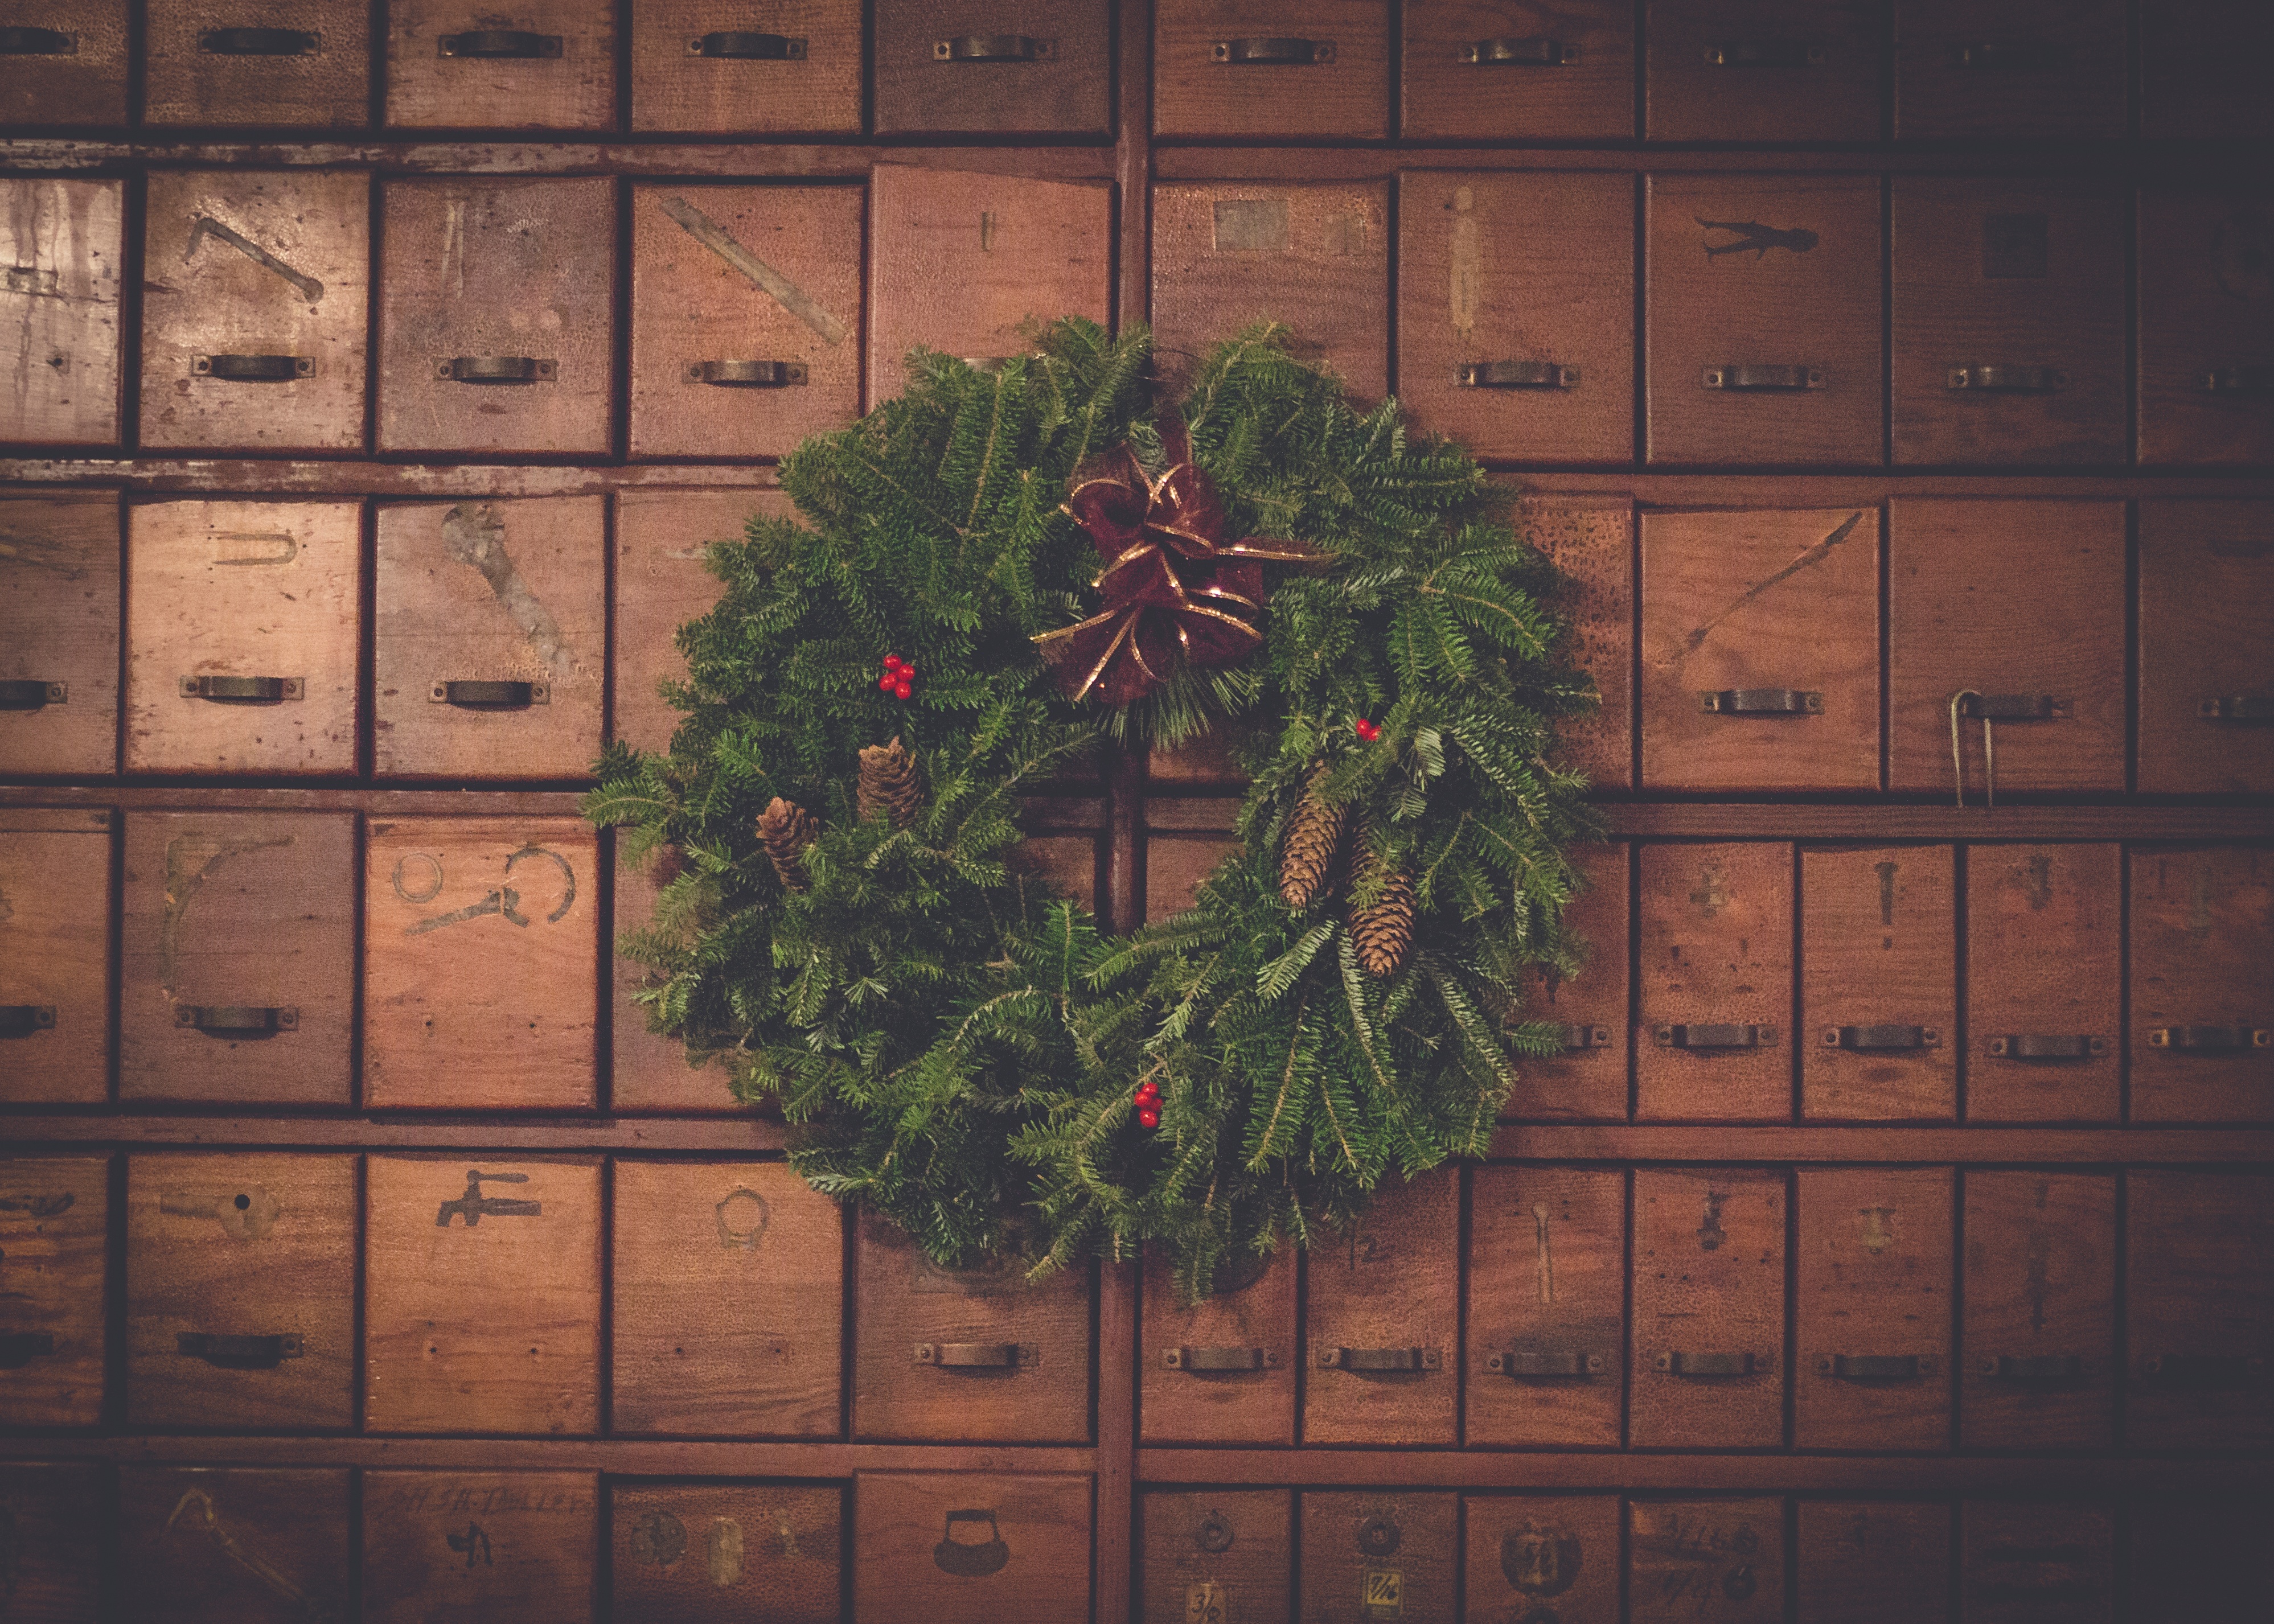
tree, branch, plant, wood, leaf, green, christmas, fir, christmas tree, twig, wreath, christmas decoration, drawers, organisation